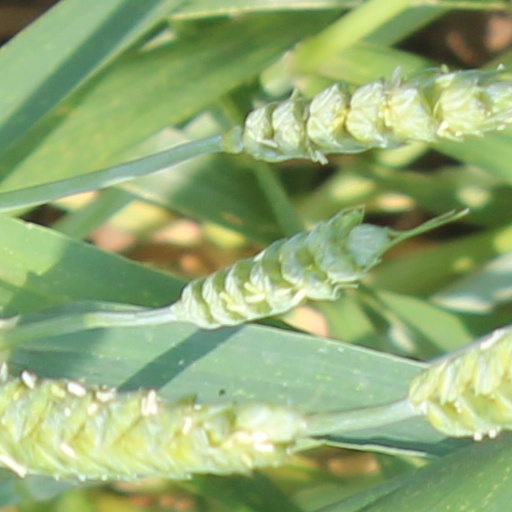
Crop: wheat